Lighthouses on the Isle of Arran

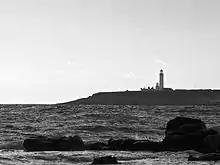
Pladda lighthouse

The Inner lighthouse on Holy Isle faces the east coast of the Isle of Arran at the south entrance of Lamlash Bay. The lighthouse was built in 1877. With automation at the beginning of the 20th century, one lightkeeper was made redundant. At the same time, an oil tank was set up on the pier at Holy Isle. The oil was then pumped to the light house by air pressure where before, oil barrels had to be landed and then rolled to the oil cellar and pumped by hand into the cisterns. In 1977, the Holy Island lighthouses were electrified, fully automated and classified as unattended at the same time. Holy Isle Inner lighthouse is 23 m high and white. In 1894, the lighthouse keepers saved the captain and crew of the "Ossian".